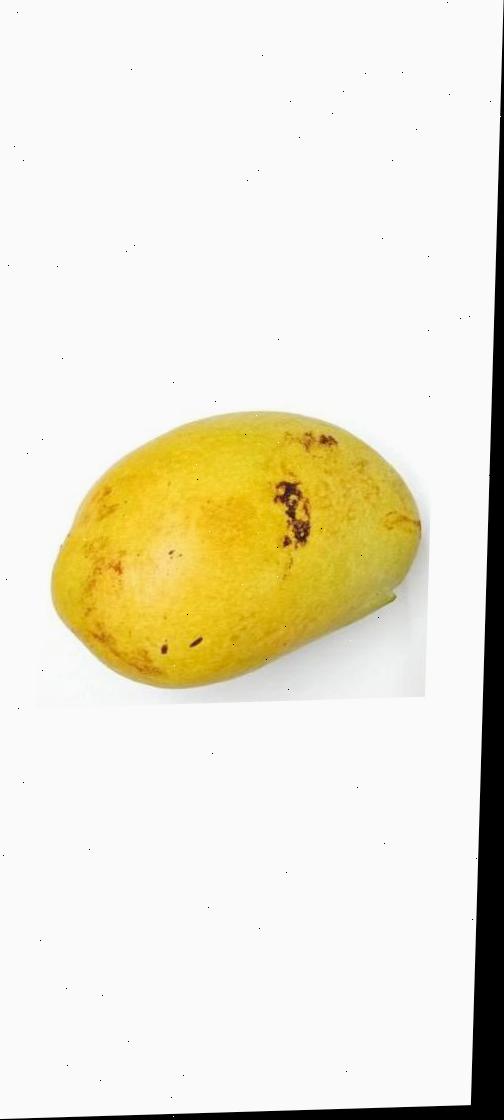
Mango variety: Bari-11